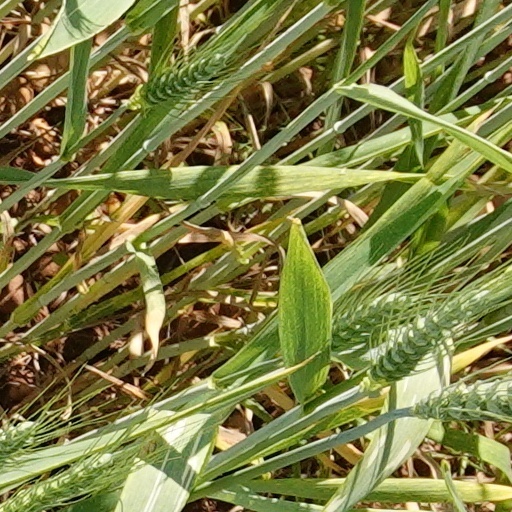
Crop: wheat